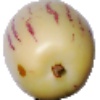
Label: pepino